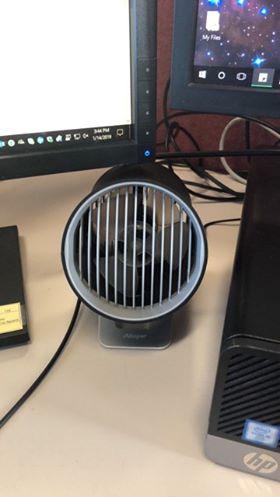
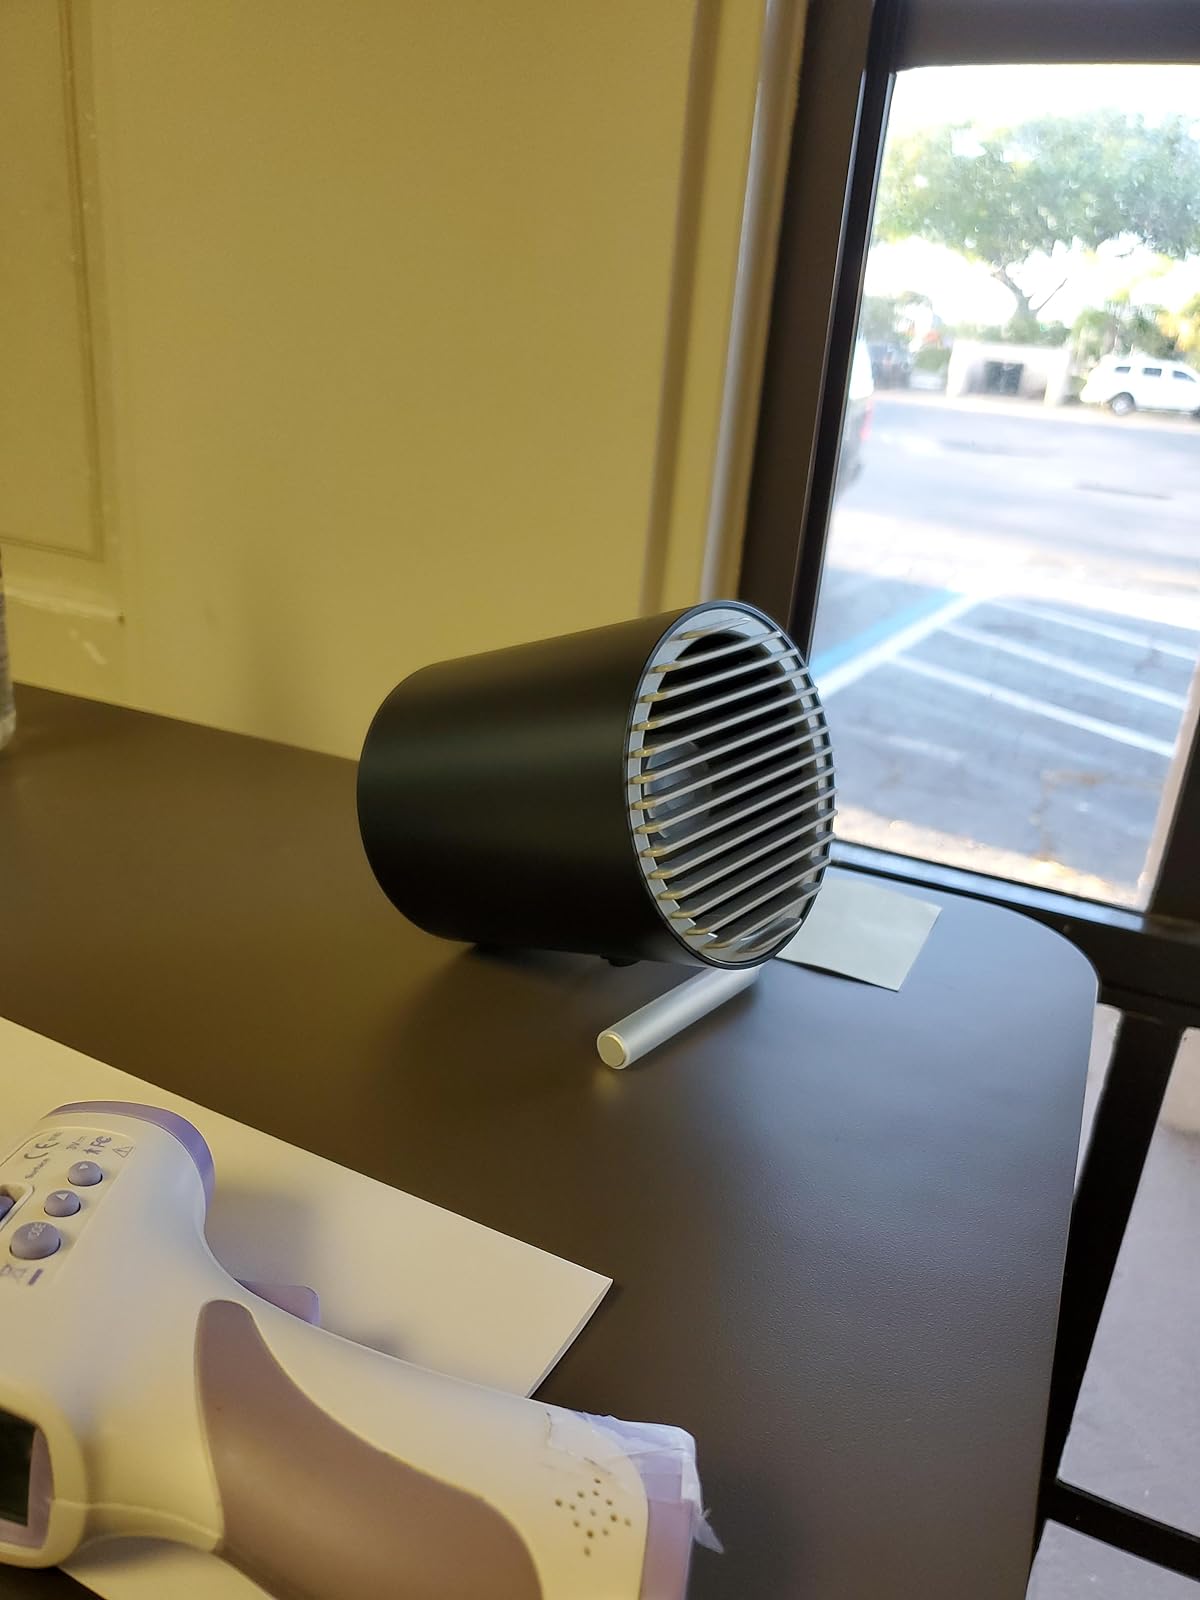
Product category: fan
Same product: no